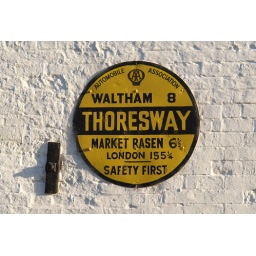
Old AA sign on a wall at Thoresway in the Lincolnshire Wolds.